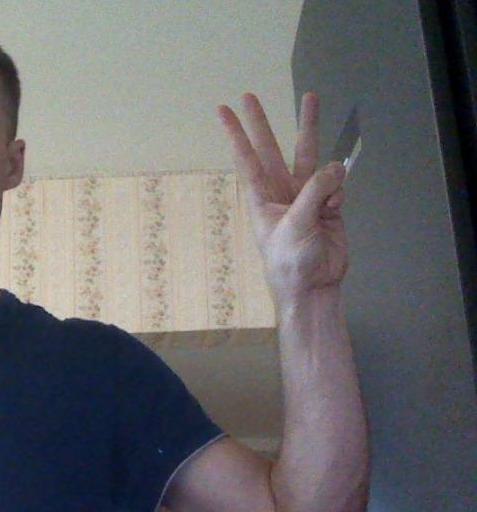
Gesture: three